Famous Idaho Potato Bowl

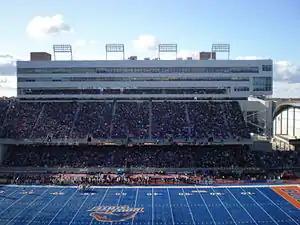
Blue turf of Albertsons Stadium

Boise State, the game's host school, is tied with Idaho for most wins with three. Boise State, Utah State, and Nevada share the most appearances, with four each (Boise State last played in the bowl , in 2005). Idaho was a member of a different conference for each of its three appearances (Big West in 1998, WAC in 2009, and Sun Belt in 2016).